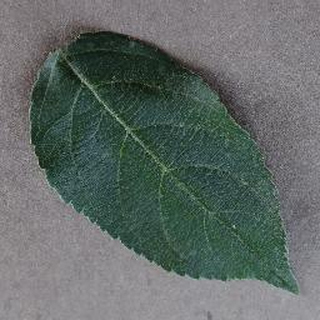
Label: healthy_apple